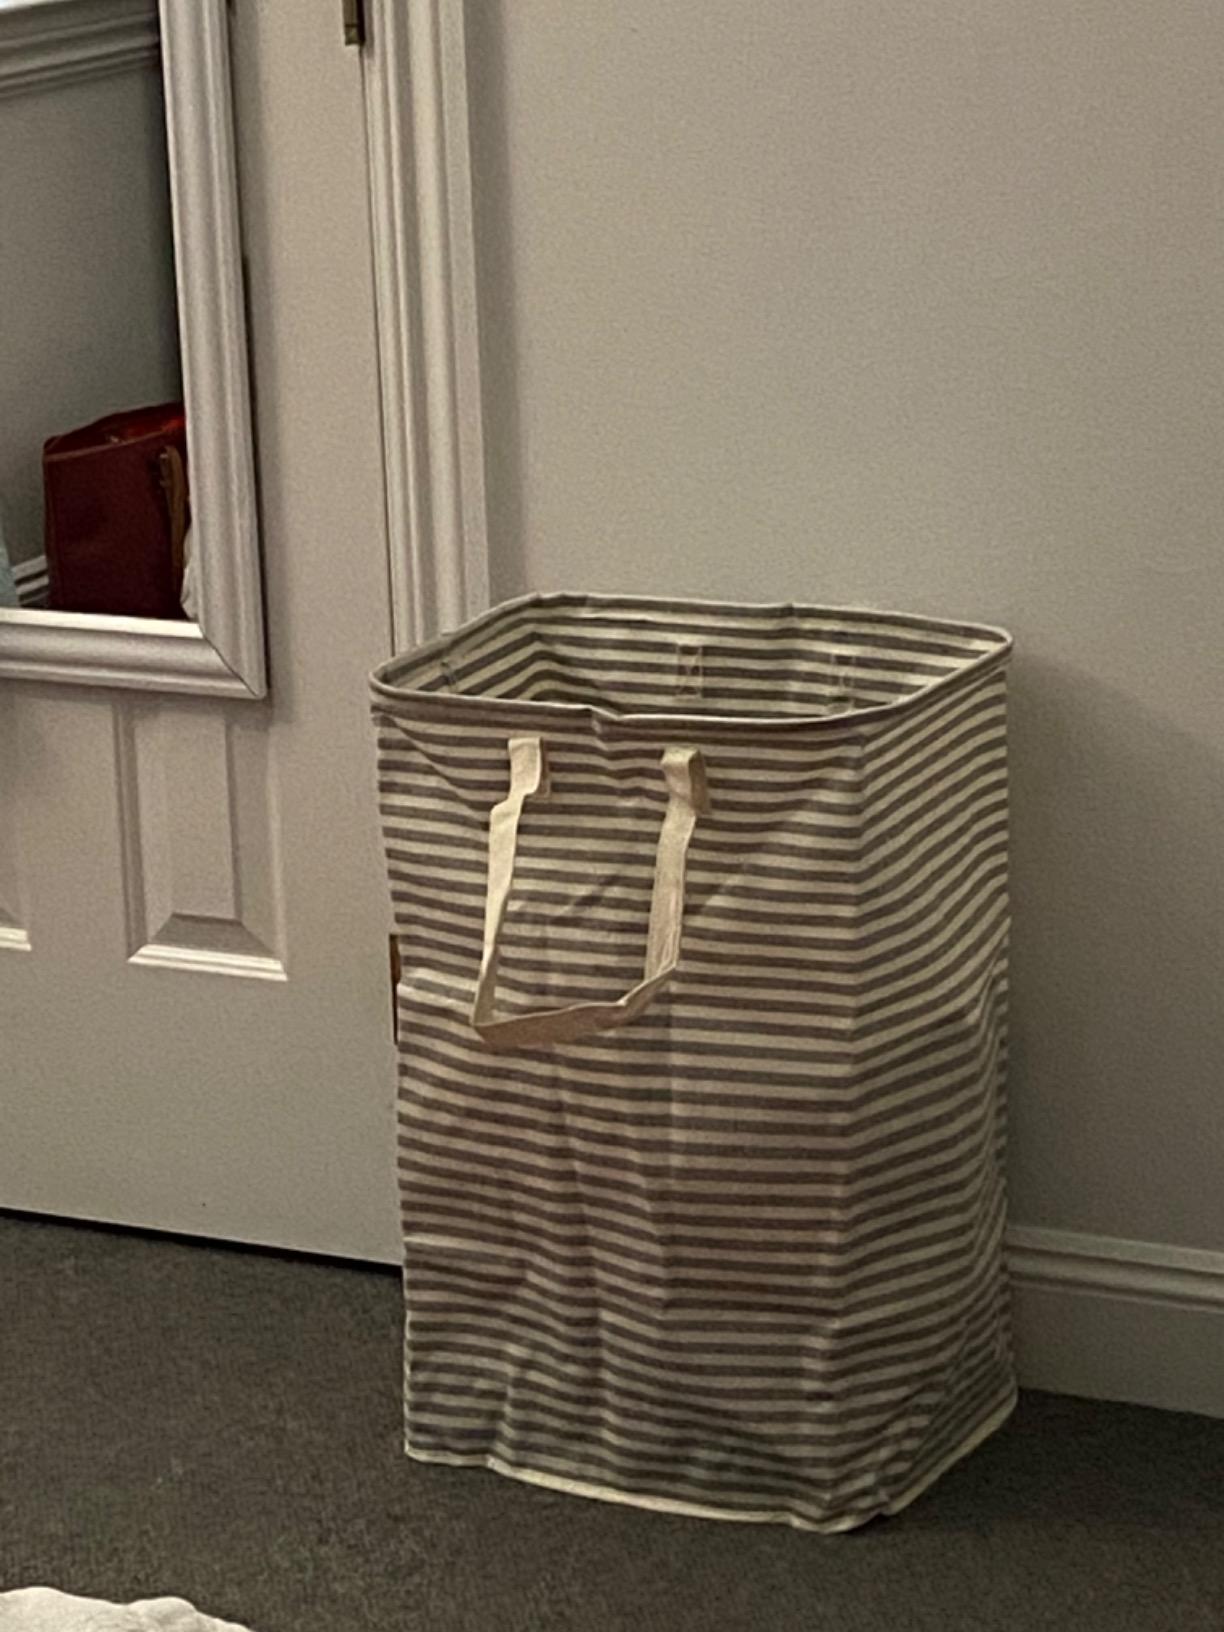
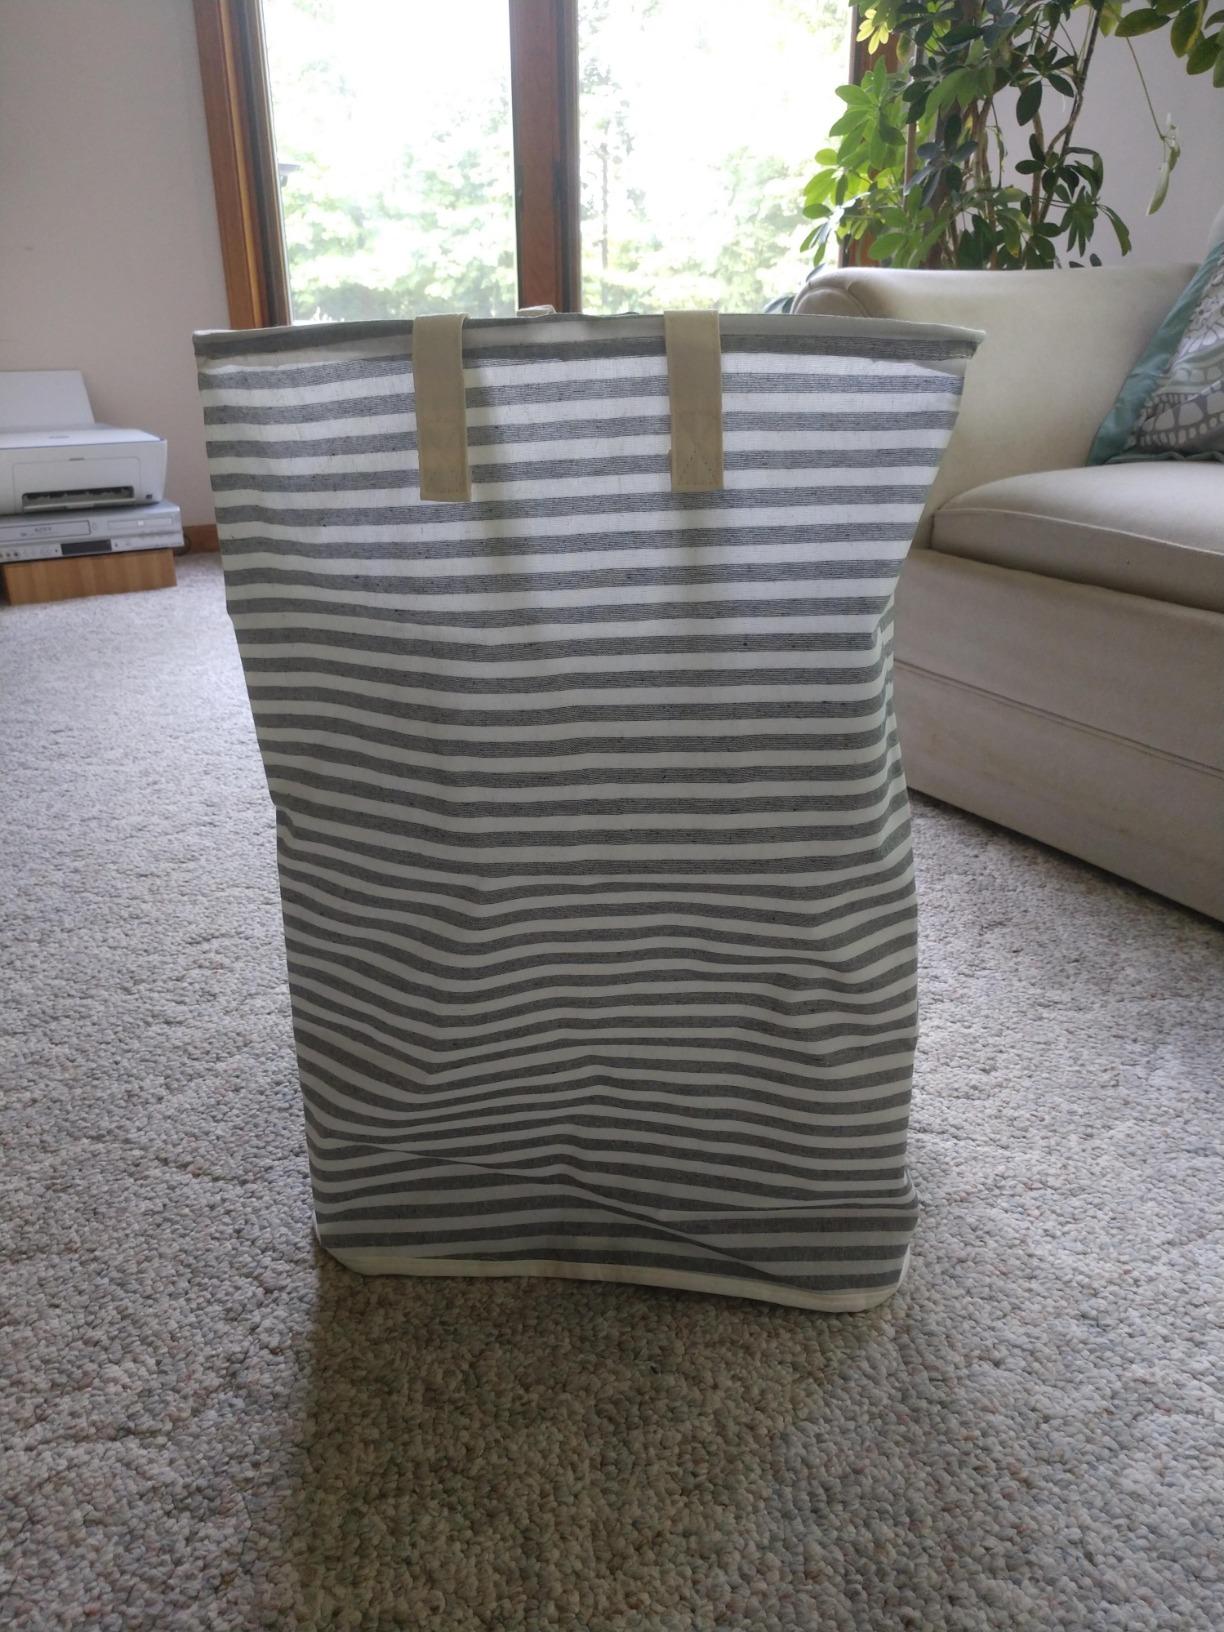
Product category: items_hamper
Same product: yes